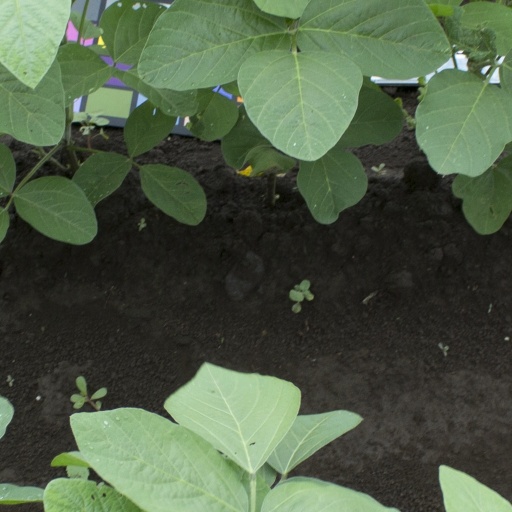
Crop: soybean